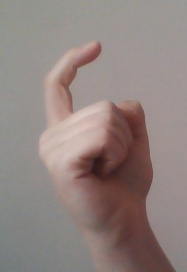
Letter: ra